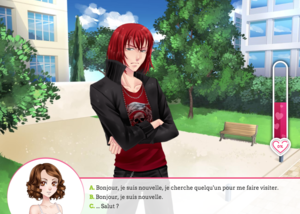
Interface gameplay amour sucré
"Amour sucré est un jeu de drague ou otome conçu et publié par la société Beemoov, sur une idée originale de ChiNoMiko. La joueuse incarne une lycéenne, aussi nommée « Sucrette », fraîchement arrivée dans un nouvel établissement où elle fera diverses rencontres. Le jeu est disponible depuis mars 2011 sur navigateuret a été finalisé le 24 avril 2018. Il comporte 40 épisodes et s'est vu renommé ""Amour Sucré High School Life"" afin de laisser place à deux suite: ""Amour sucré Campus Life"" et ""Amour Sucré Love life"". Il est également disponible sur iOS et Android depuis décembre 2012.